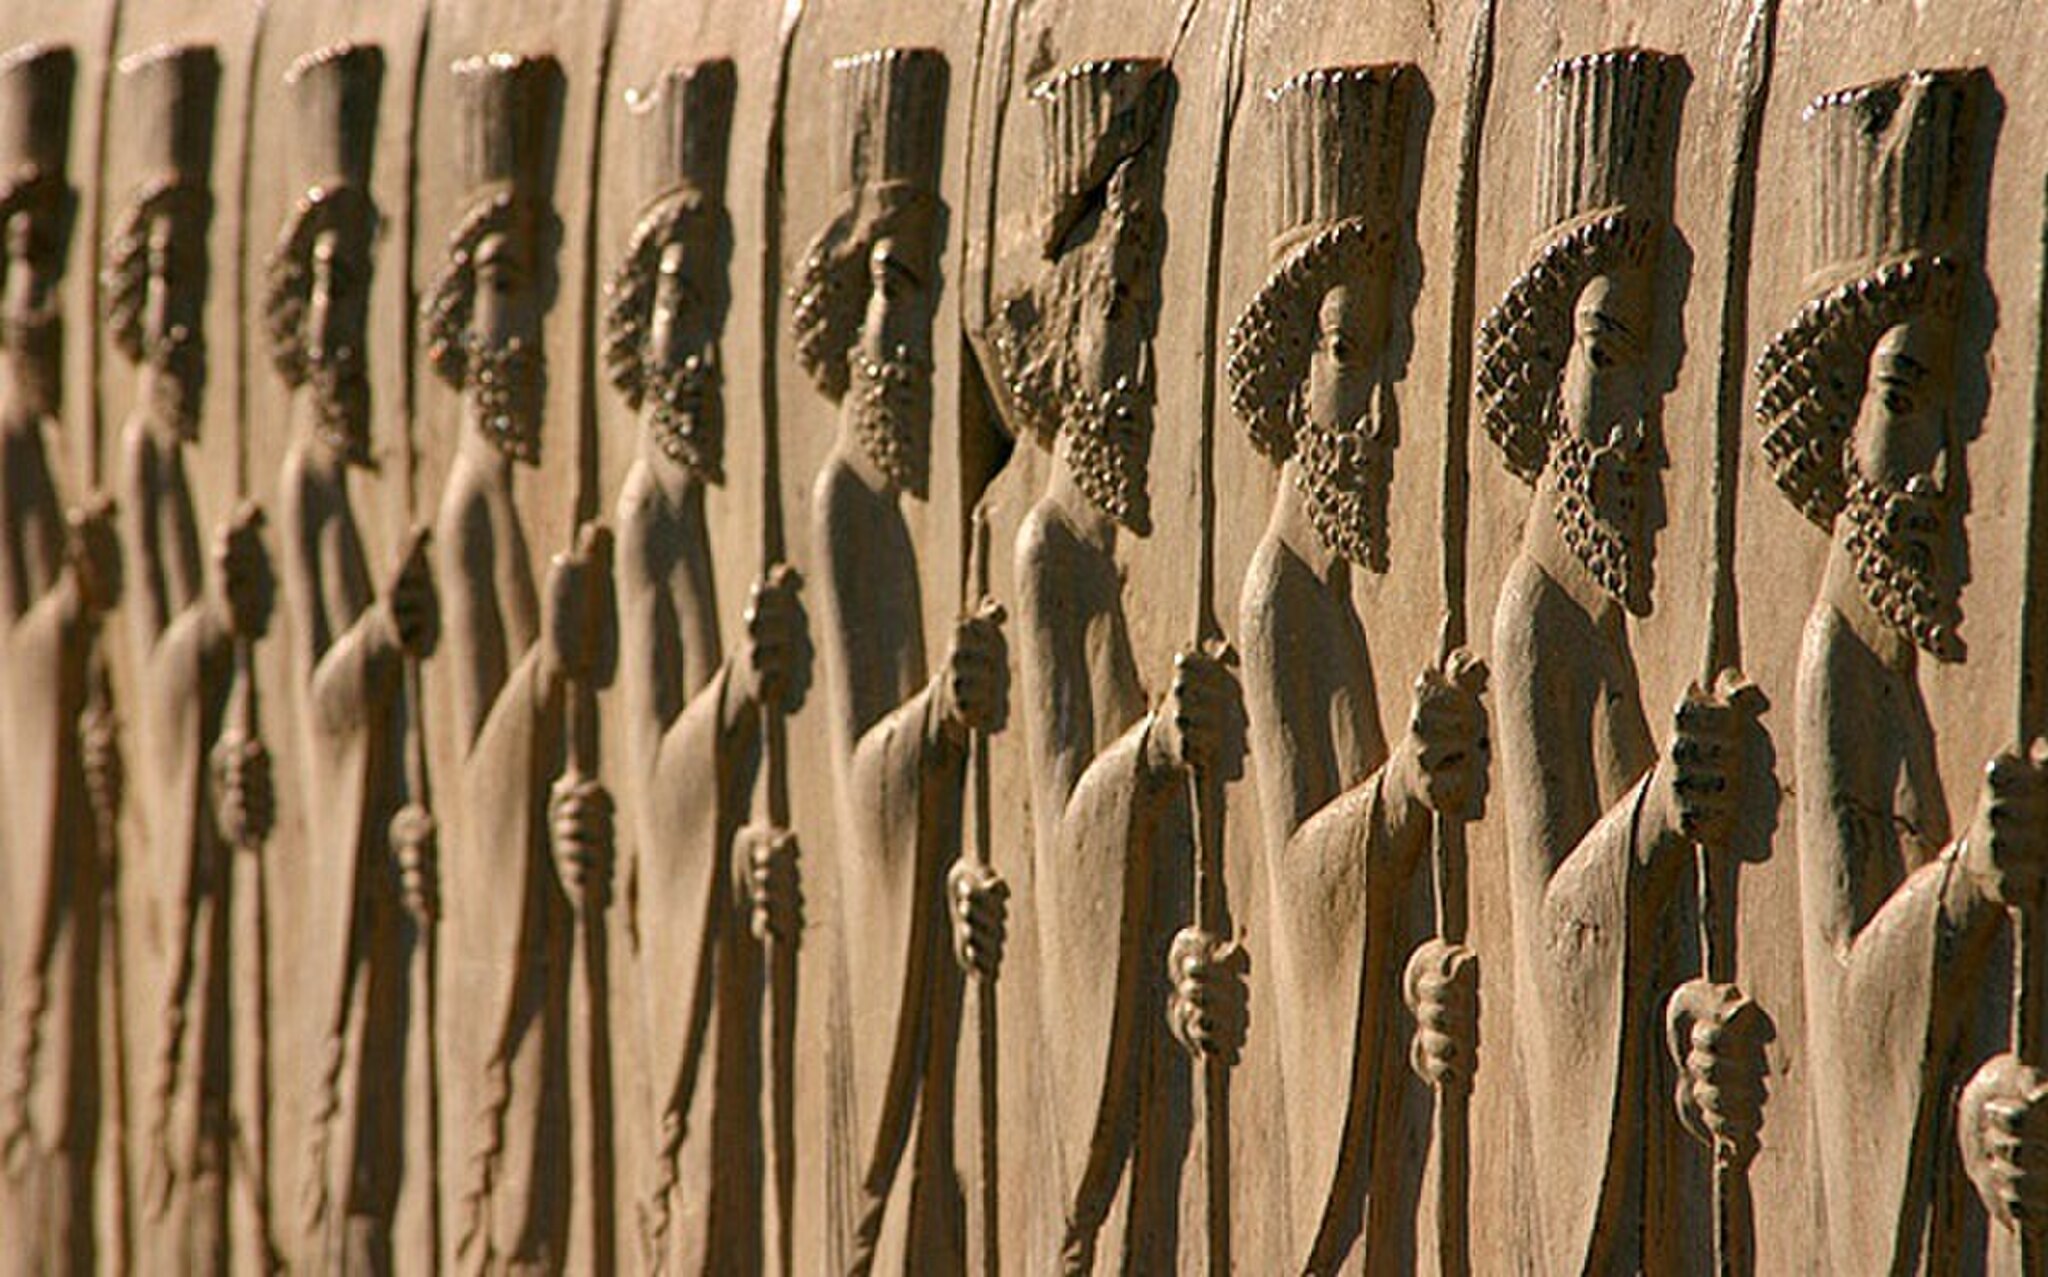
Title: Persepolis - 23 December 2006 (15 8510020356 L600)
Description: Persepolis - 23 December 2006
Date: 2006-12-23 18:03:06
Categories: Files from external sources with reviewed licenses, Reliefs of Achaemenid warriors in Persepolis, Photographs from farsnews.ir, 2006 in Persepolis, Northern staircase of Tripylon